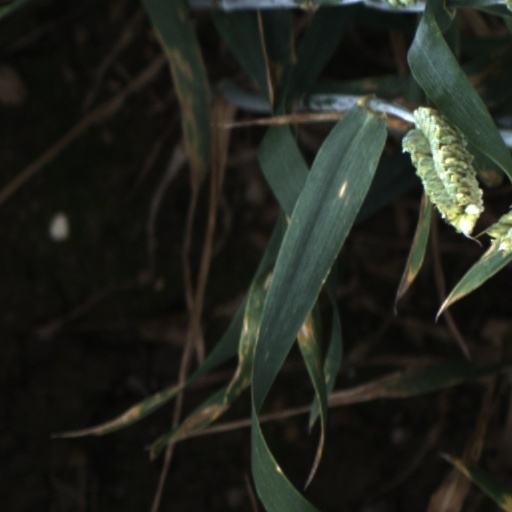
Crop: wheat